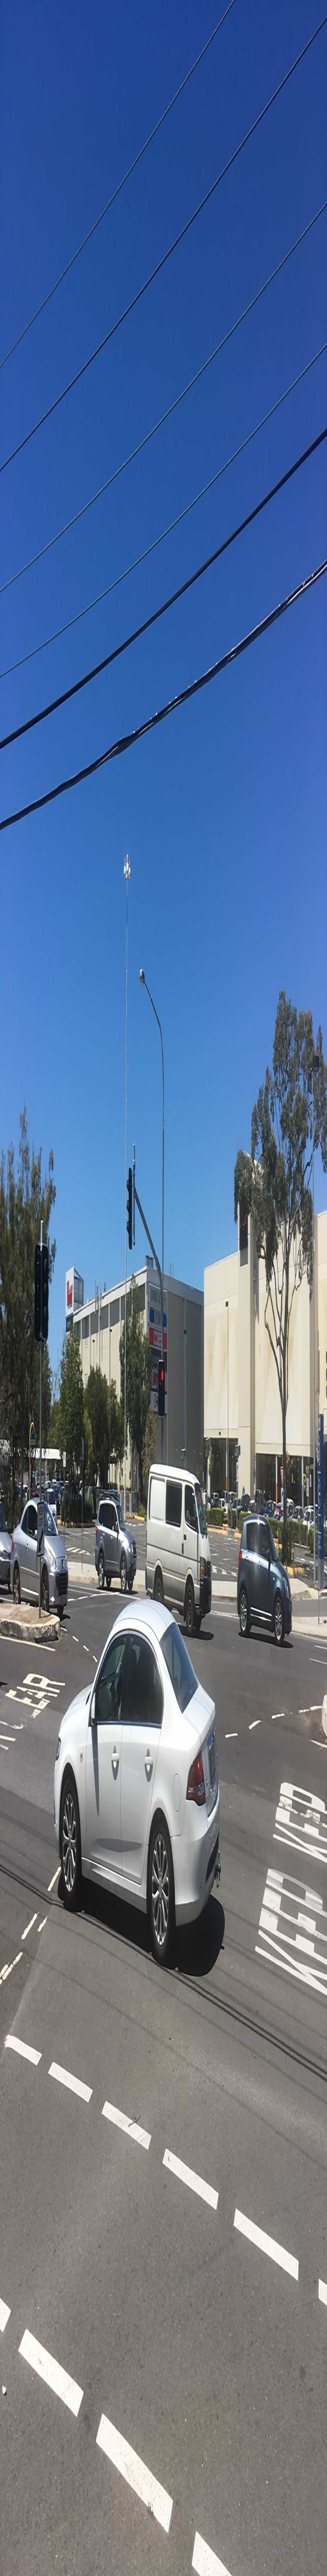
shopping center as seen from the end .